Metarhizium granulomatis

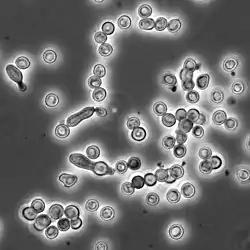
UAMH 11177 "Metarhizium granulomatis" in phase contrast microscopy showing yeast-like cells grown in slide culture on PDA at room temperature

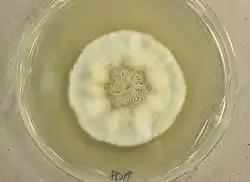
UAMH 11177 "Metarhizium granulomatis" in colony grown on PDA at 30 C for 14 days

Colonies of "M. granulomatis" differ in morphology depending on the growth medium used. Colonies on Potato dextrose agar (PDA) after 3 days incubation at are white in colour and reach 3 mm in diameter. Cultures developed on Sabouraud dextrose agar (SDA) are similar in appearance although they grow more slowly on this medium. After 10 days, colonies on PDA reached a diameter of 27 mm and produced a diffusible brownish-grey pigment. Colonies the SDA are 12 mm in diameter and grey-ochre in colour. The hyphae of "M. granulomatis" are septate and bear phialides that have single apical openings (monophialides) resembling a wine bottle. The conidia produced are in short, curved, chains, appearing glassy and smooth. Conidia are spherical-to-oval and 3.3-3.8 μm in length by 1.2-1.6 μm in width. The fungus produces a yeast-like stage in vitro on PDA after 3 days incubation at 35°C.